Jyväskylä

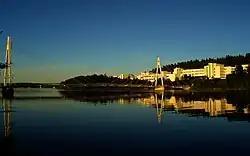
University of Jyväskylä Ylistönrinne Campus

Jyväskylä railway station is served by VR direct trains to Helsinki, Pieksämäki, Tampere, Turku, Vaasa and many other destinations in Finland. The station was extensively modernised in 2002.